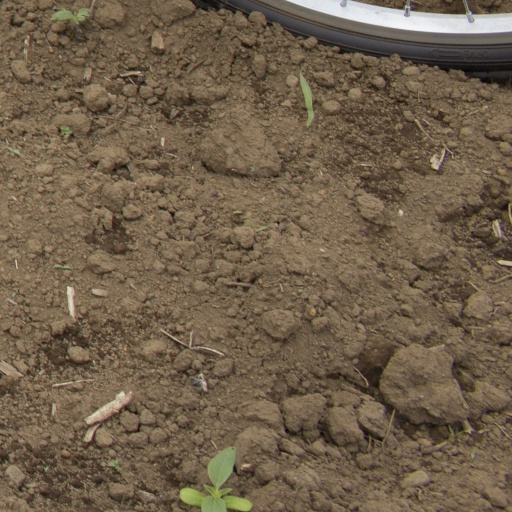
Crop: Jerusalem artichoke